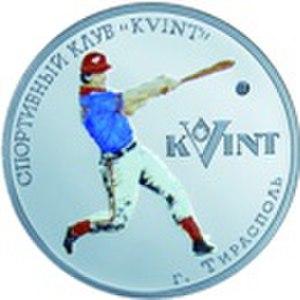
La municipalité de Tiraspol est une ville de Moldavie, située sur la rive est du fleuve Dniestr. Elle se place au deuxième rang des villes les plus peuplées du pays : 159 163 habitants en 2004. C'est aussi la capitale de la République moldave de Transnistrie, entité sécessionniste de la Moldavie non reconnue internationalement.